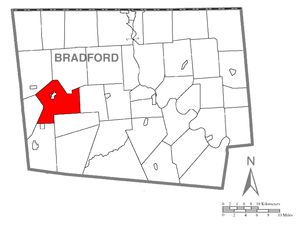
Troy Township est un township, situé dans le comté de Bradford, en Pennsylvanie, aux États-Unis. En 2010, il comptait une population de 1 645 habitants.
West Burlington Township est un township, situé dans le comté de Bradford, en Pennsylvanie, aux États-Unis. En 2010, il comptait une population de 696 habitants.